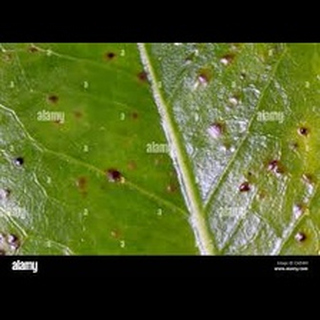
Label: wheat_tan_spot